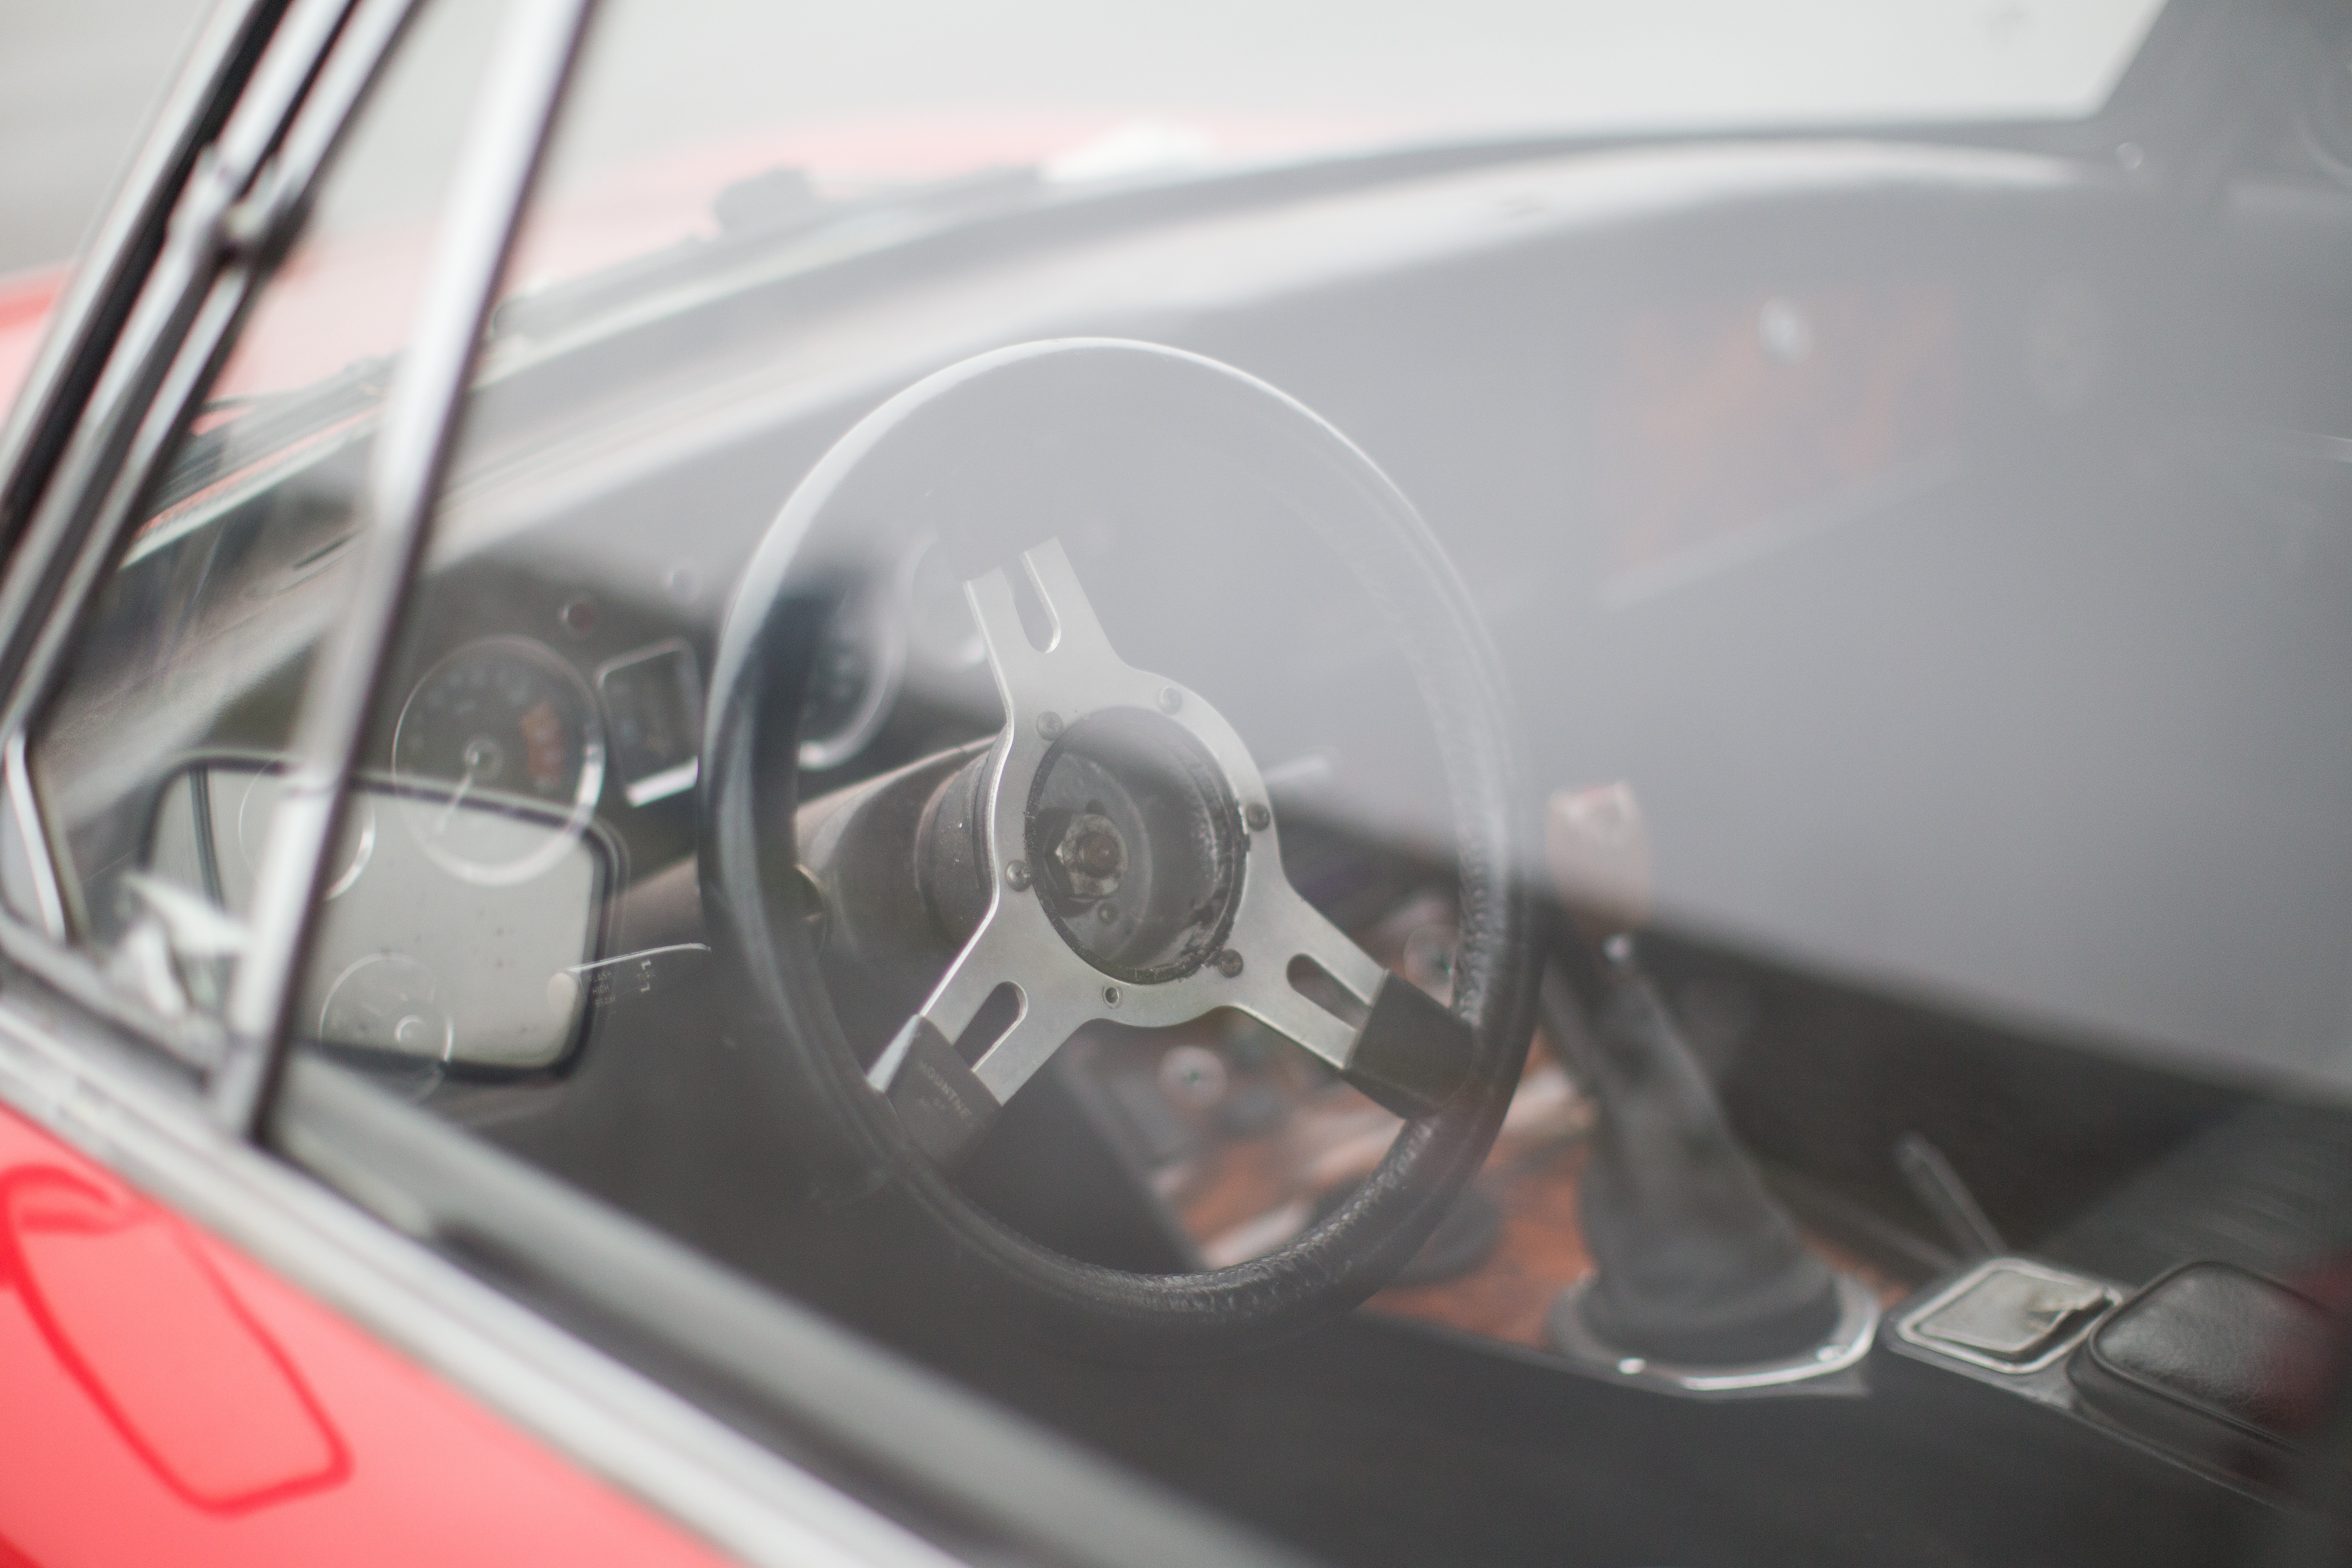
car, wheel, vehicle, steering wheel, sports car, supercar, land vehicle, automobile make, automotive exterior, luxury vehicle, family car, executive car